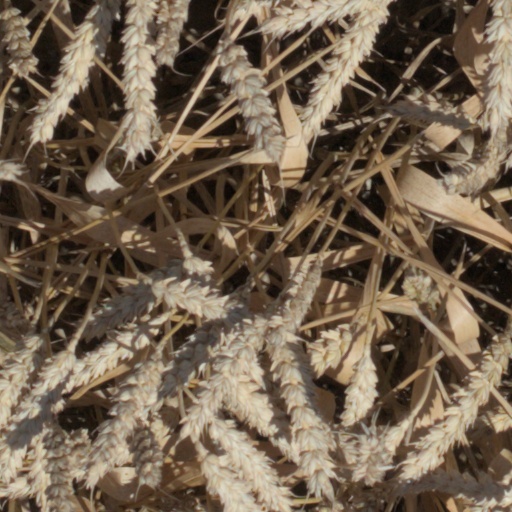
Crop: wheat